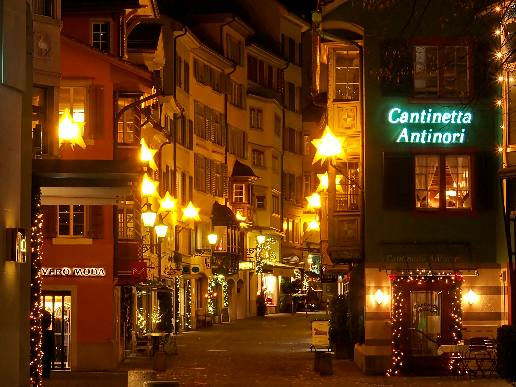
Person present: No